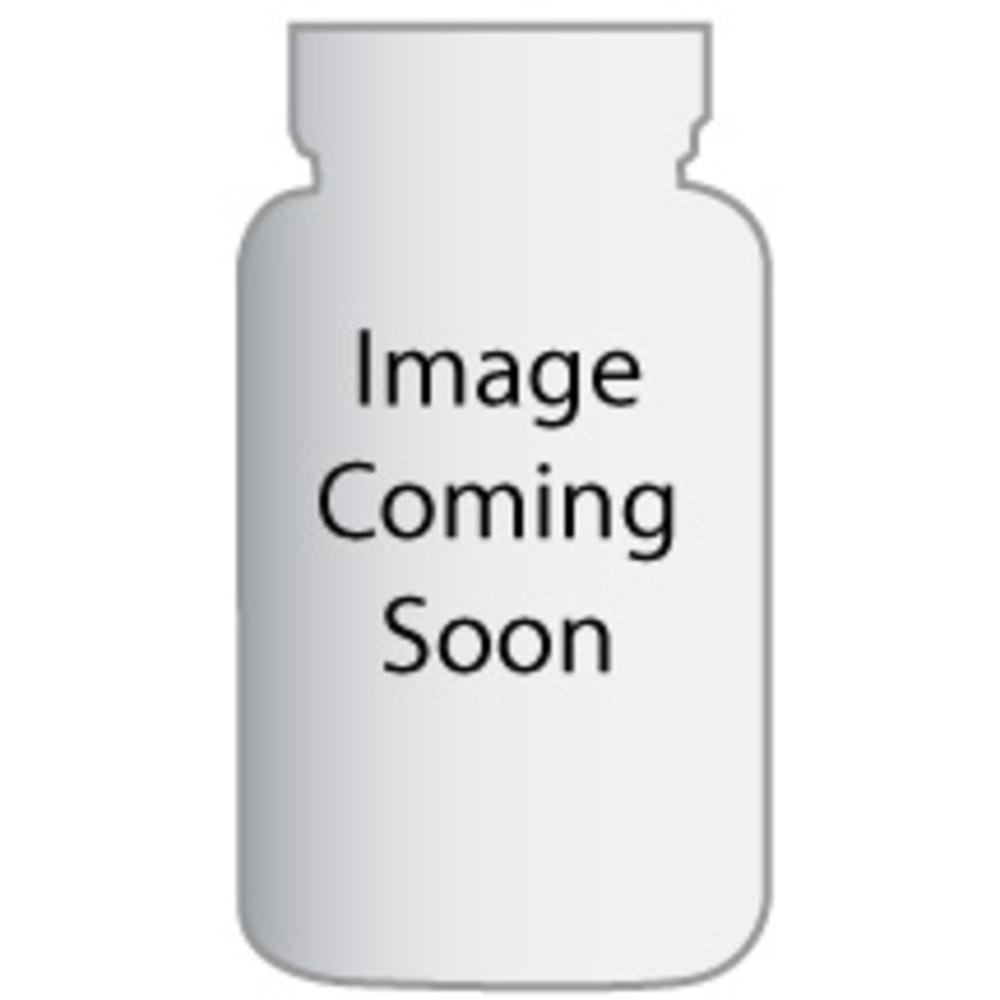
Item Name: Equal Exchange Organic Herbal Tea Vanilla Rooibos - Vanilla - Case of 6 - 20 Bags
Value: 6.0
Unit: Count

Price: 8.75